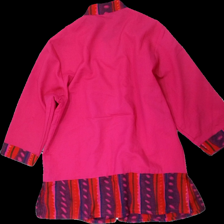
View: back
Type: Blouse
Category: Ladies
Brand: Not in the list
Brand text on label: Nubian queen
Colors: Pink, Red, Blue, Multicolor
Material: 100% Polyester
Pattern: Other
Cut: Regular
Season: All
Price range: 50-100
Recommended usage: Reuse